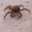
Label: cra